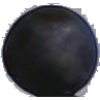
Label: Grape Blue 1